Charles Norris-Newman

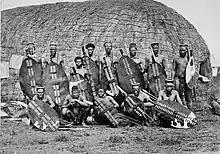
Members of the Natal Native Contingent

Norris-Newman was born on 22 August 1852 at Elvington Hall, Yorkshire, England. He was the son of C. Sherwood Newman and the Countess de Rosa Y Robyns. He was educated at Sherborne, Lubeck and Harrow and is also known to have received a military education. Historian Ian Knight notes that he is sometimes reported to have served as an officer (several contemporaries refer to him as "captain") in the British Army or one of the colonial forces but found no evidence of service. Norris-Newman was present at the Siege of Paris during the Franco-Prussian War and was decorated for his service during the battle by the city's governor Louis-Jules Trochu. He accompanied Infante Carlos, Duke of Madrid during the Third Carlist War (1872–1876) and was with General Charles George Gordon during his service in Egypt (from 1873). He married Anne Falkner of Farnham in 1874. He filed for bankruptcy in December 1875, whilst he was living on Kennington Park Road in Surrey.